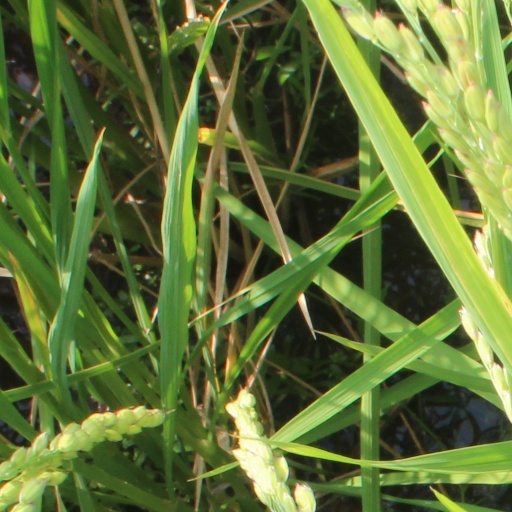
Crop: rice